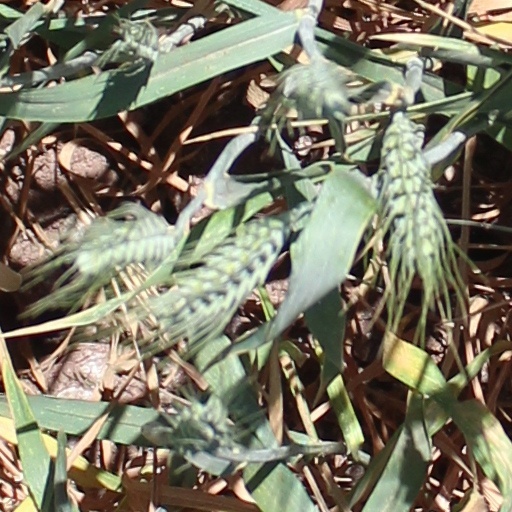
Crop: wheat